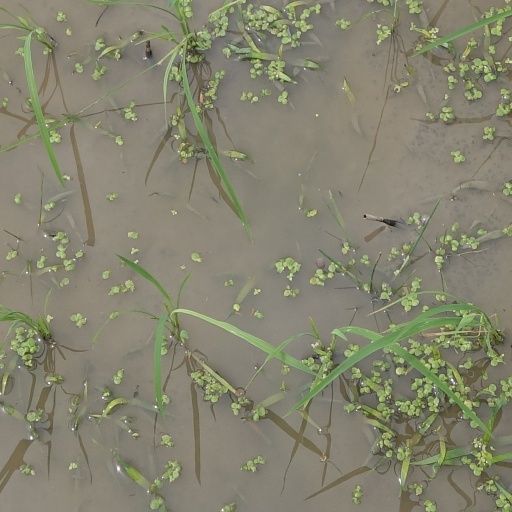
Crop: rice